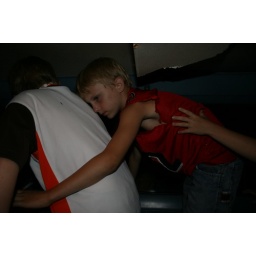
The boy in front name is Thomas I think, them two are brother and getting off the church van.